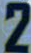
Number: 2